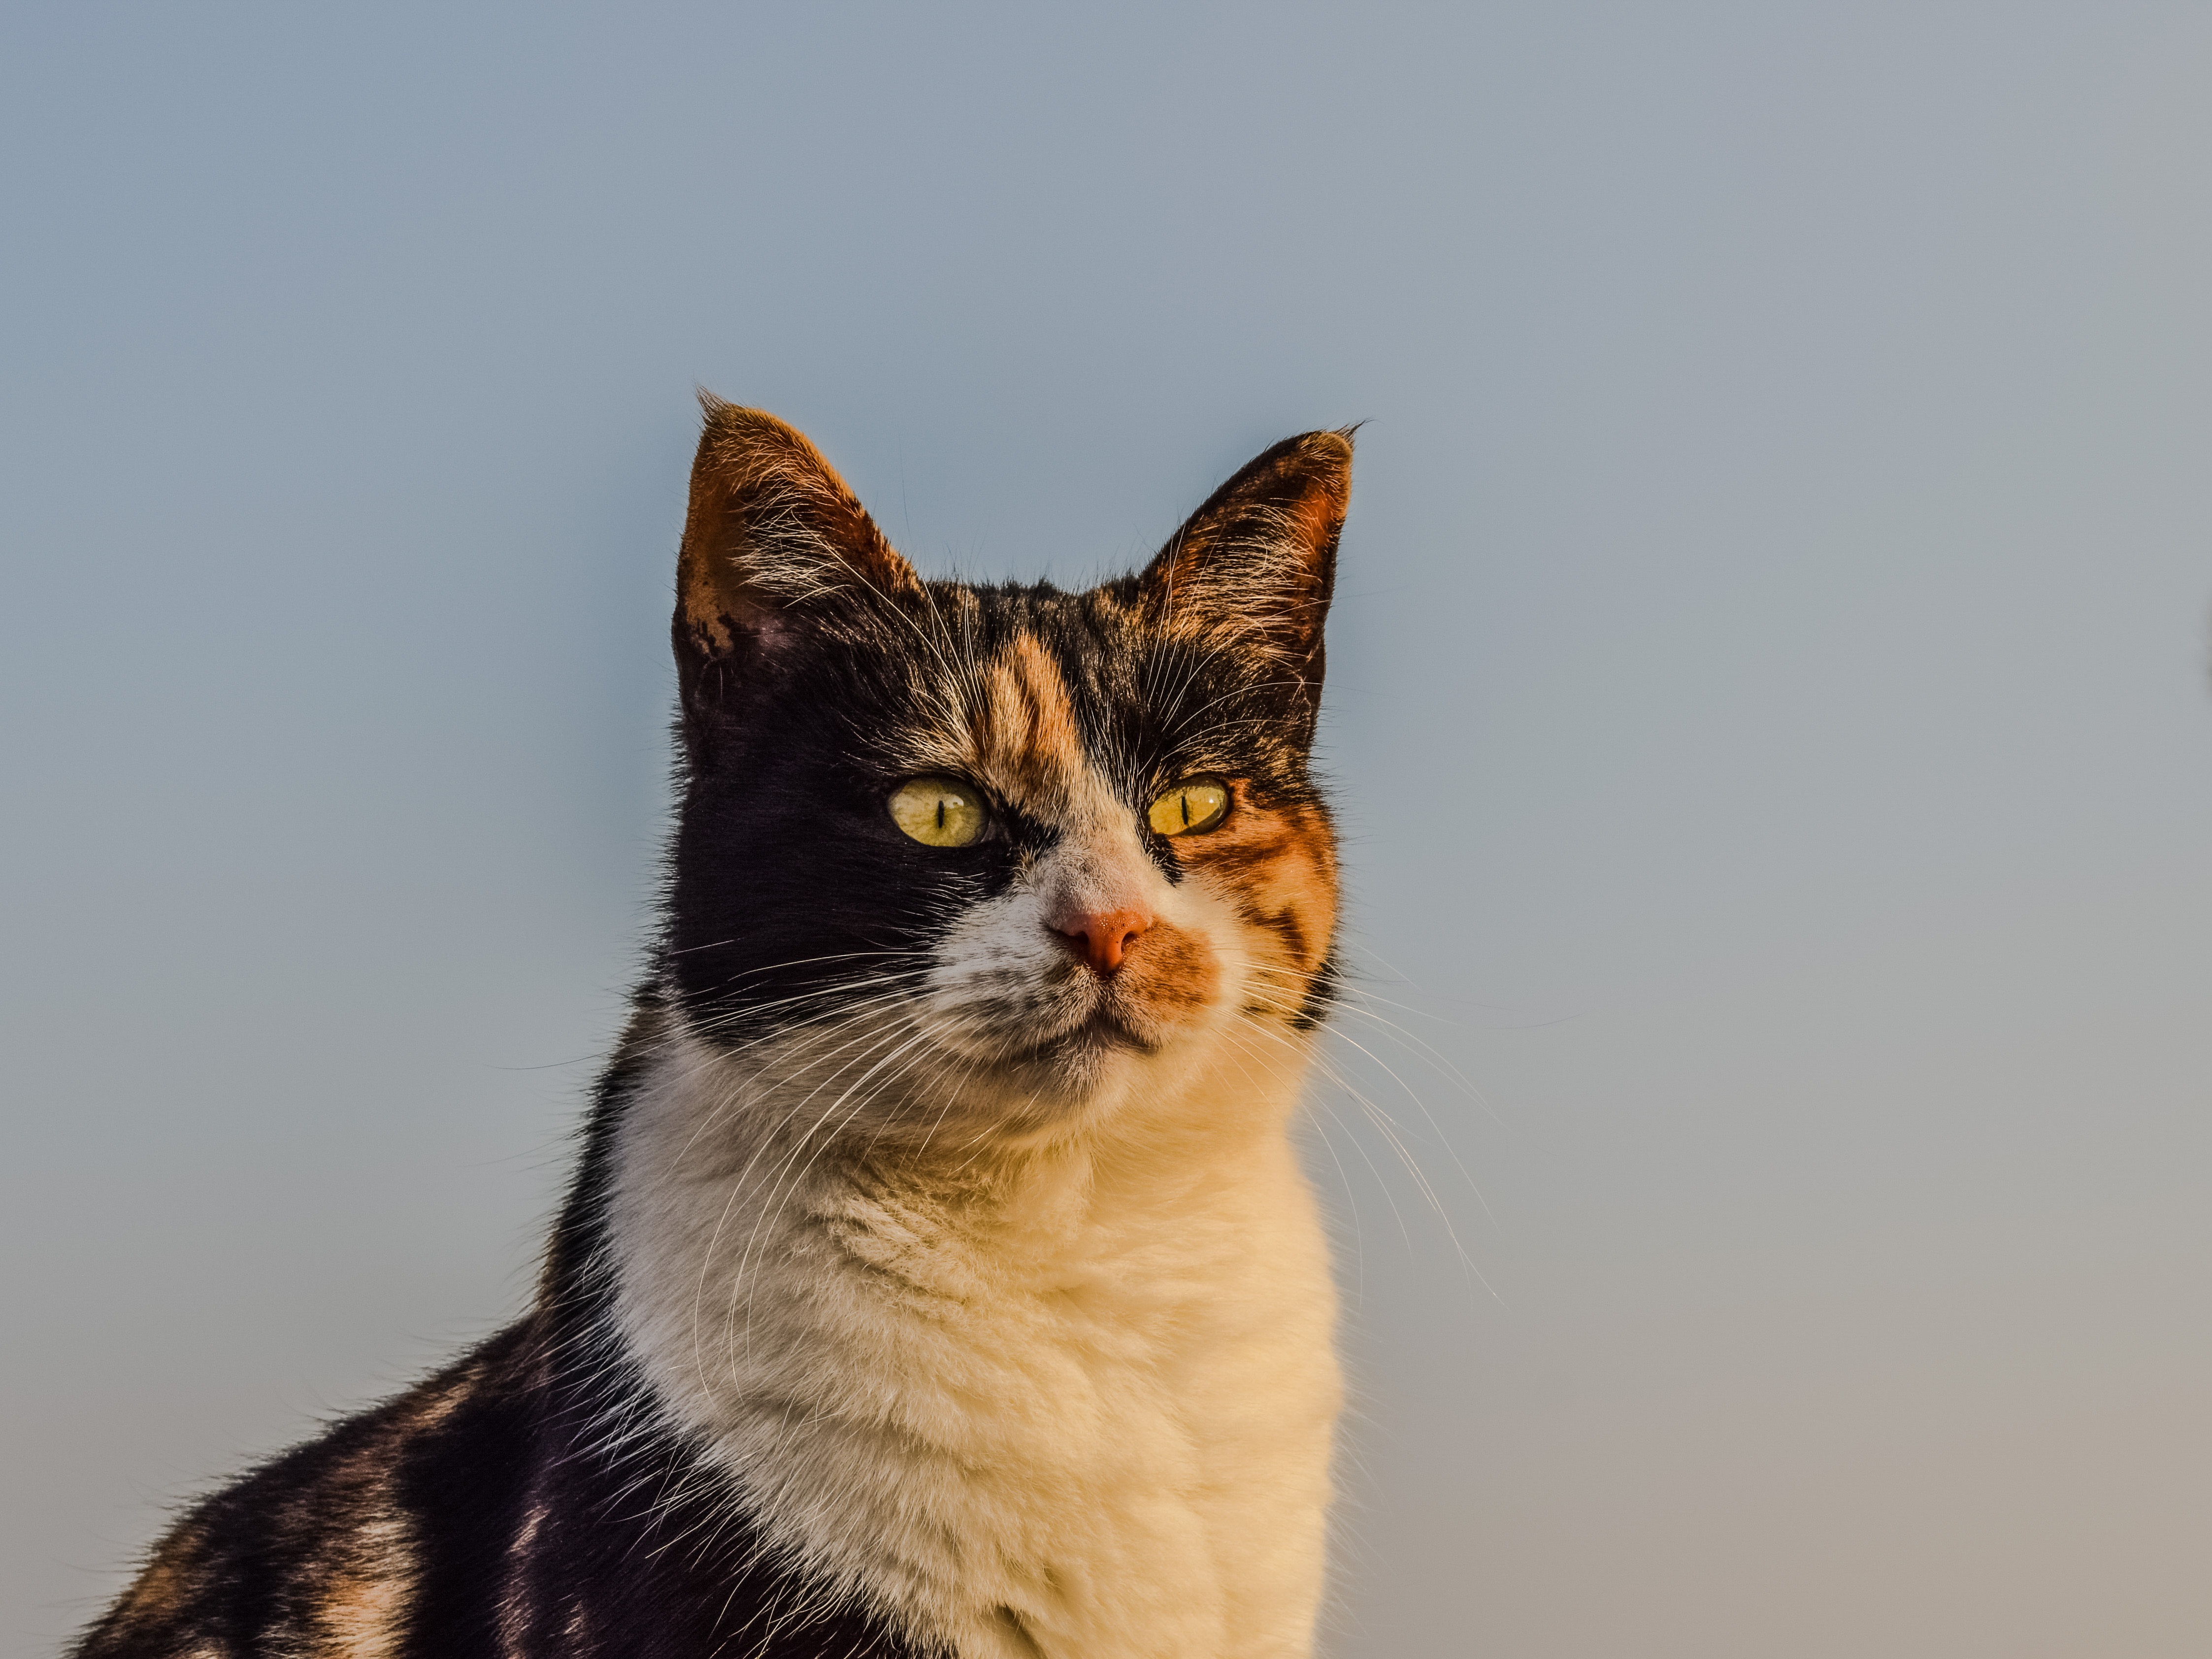
outdoor, street, animal, looking, portrait, cat, feline, mammal, fauna, close up, face, nose, whiskers, eye, vertebrate, stray, alert, tabby cat, european shorthair, small to medium sized cats, cat like mammal, domestic short haired cat